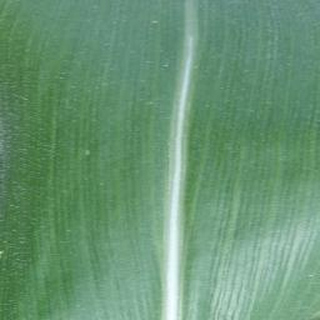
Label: healthy_corn